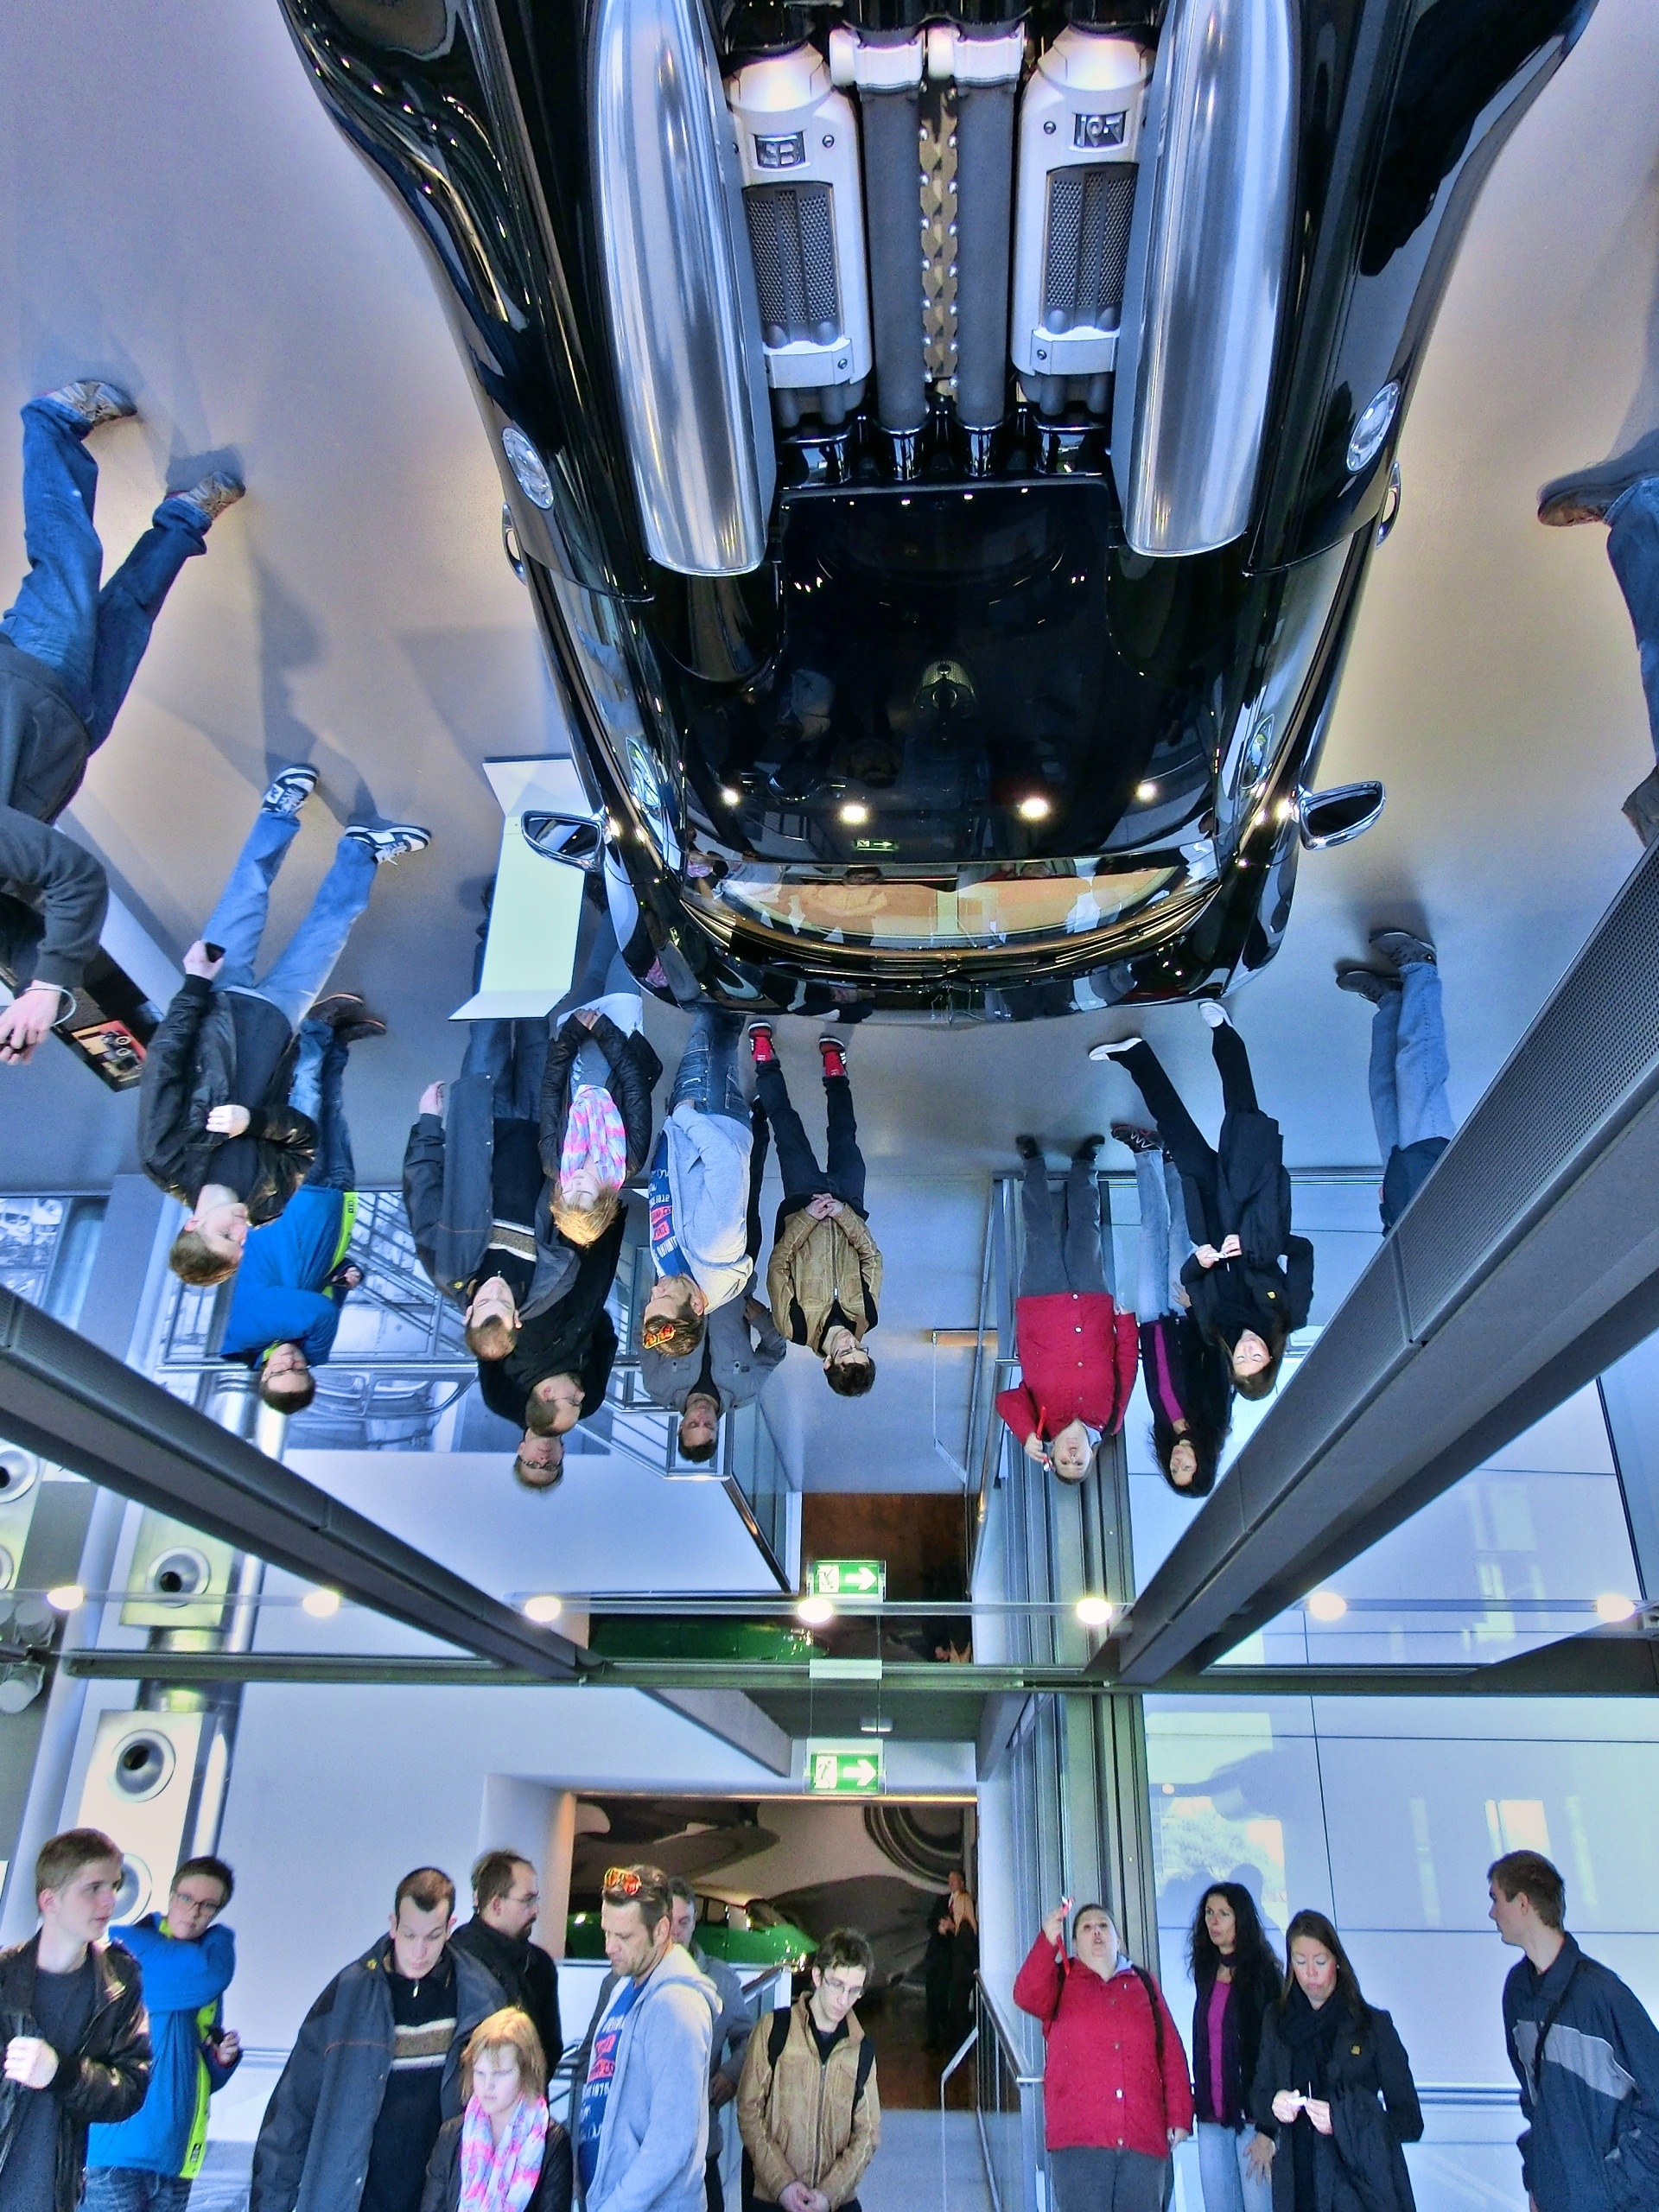
car, aircraft, vehicle, museum, aviation, auto, machine, nostalgia, automotive, sports car, oldtimer, nostalgic, classic, mirror image, car museum